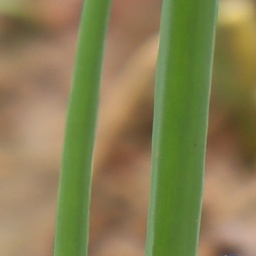
Label: healthy